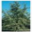
Label: maple_tree